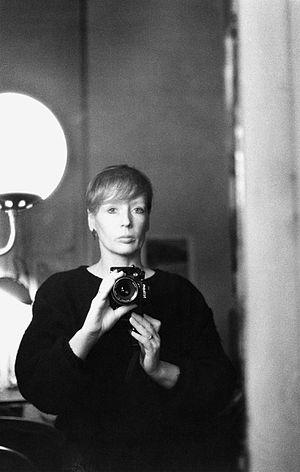
Sibylle Bergemann est une photographe allemande de renommée internationale. Elle est notamment membre fondateur de l'agence photographique Ostkreuz.